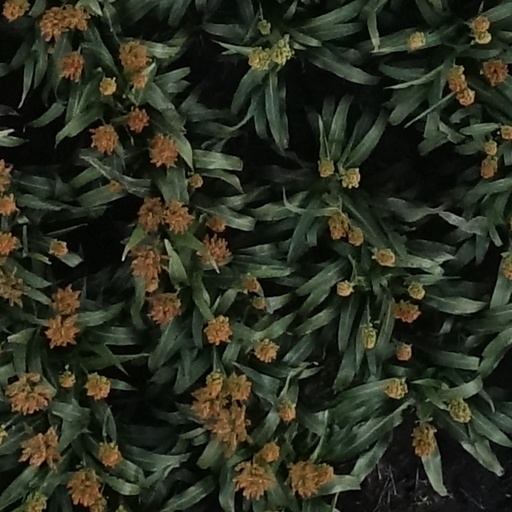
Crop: sorghum